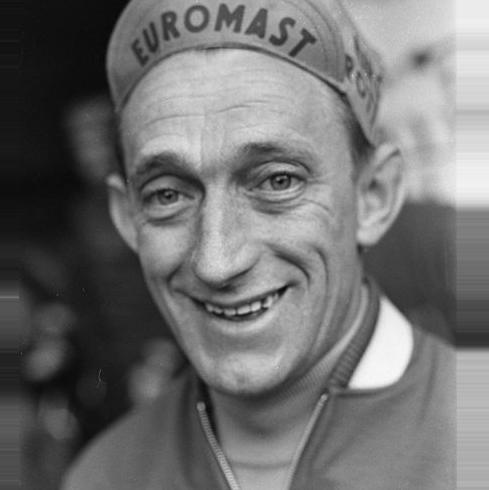
Age: 37